Co-operative Permanent Building Society

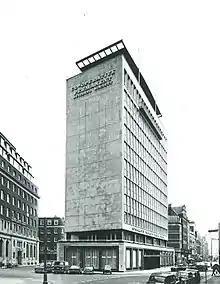
New Oxford House in High Holborn, opened by the Duke of Hamilton and Brandon

In 1965 the Society agreed not to continue the arrangements Harry Score had put in place with representatives from Co-operative societies being on their board. It was thought that such a close association with the Co-operative Movement might be hindering their growth and narrowing their appeal to potential members.